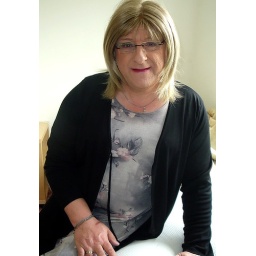
Sirring on the bed in grey flower patterned dress and black top.